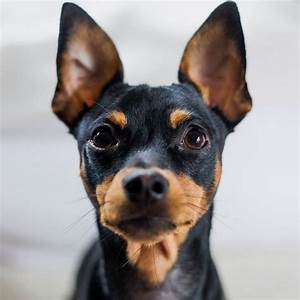
Label: dog